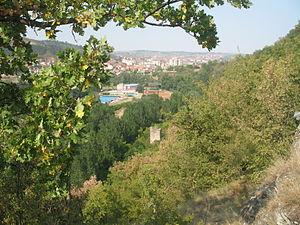
Prokuplje est une ville et une municipalité de Serbie situées dans le district de Toplica. Au recensement de 2011, la ville comptait 27 163 habitants et la municipalité dont elle est le centre 43 631.